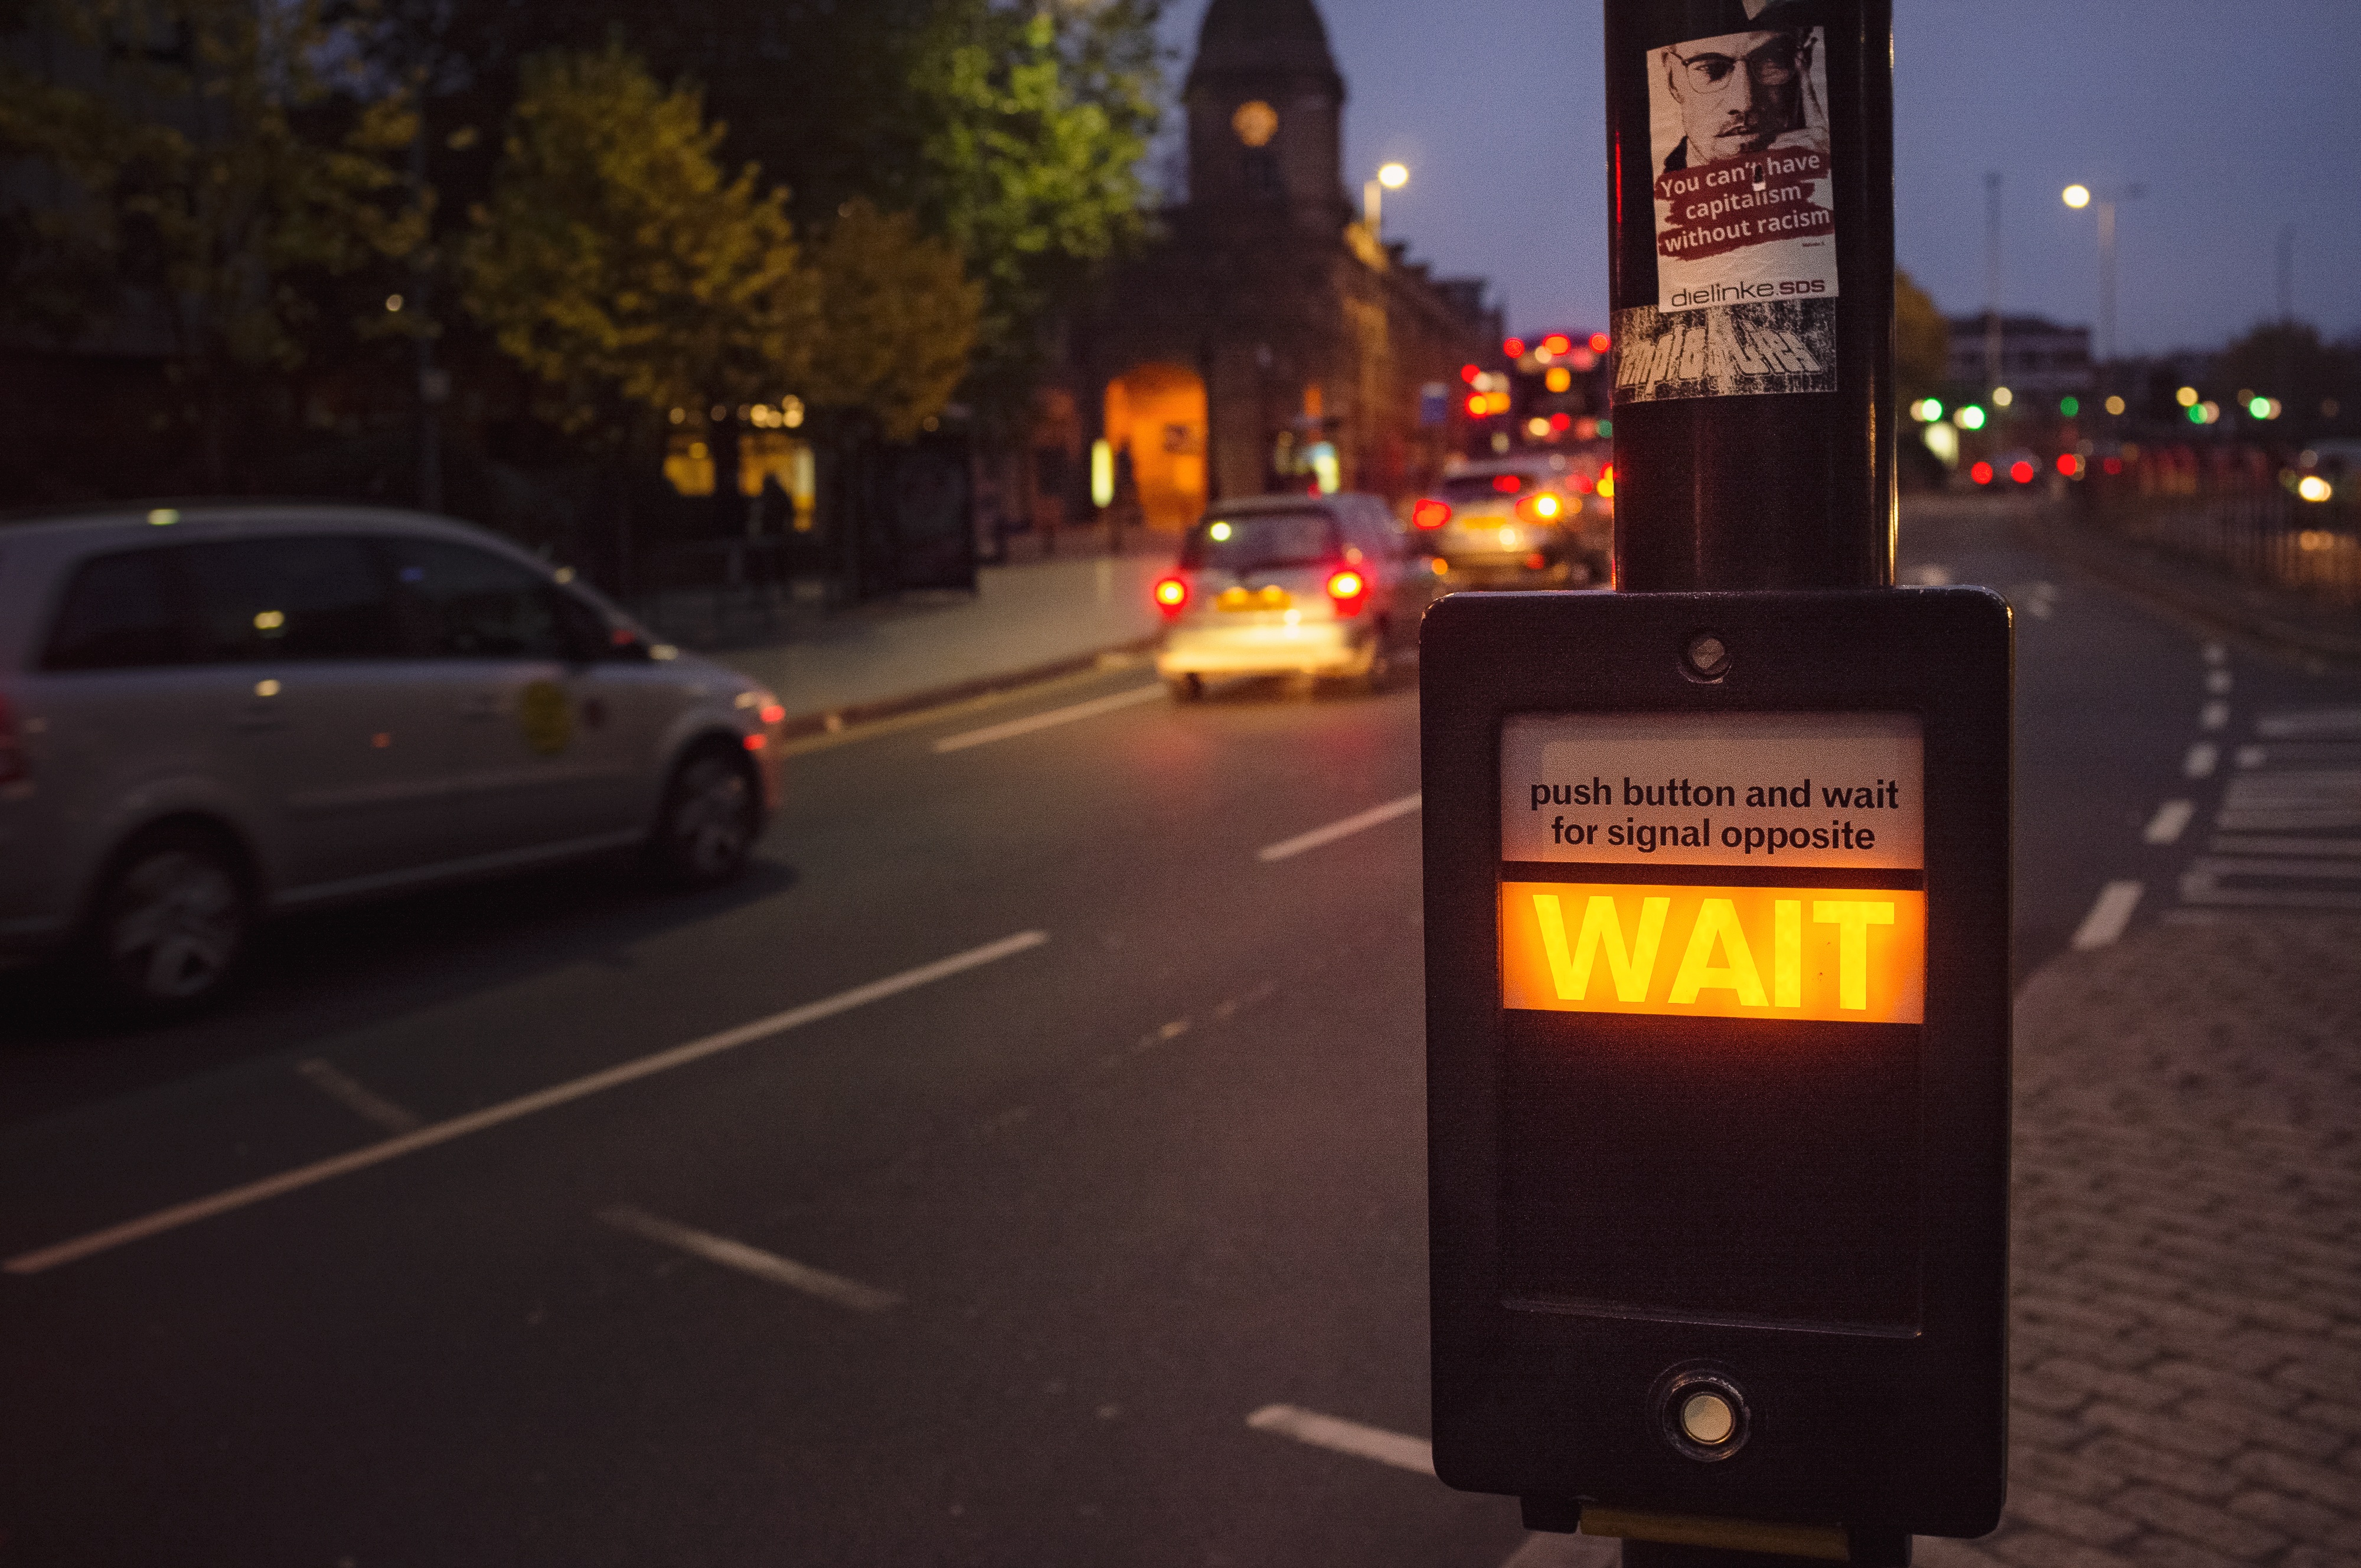
pedestrian, traffic, night, evening, lane, lighting, light fixture